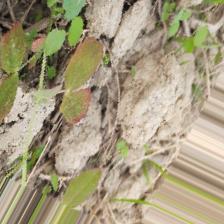
Label: Lentil Rust